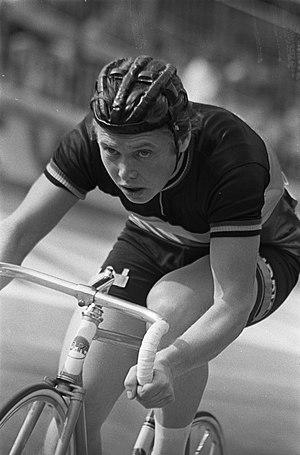
Yvonne Reynders est une ancienne cycliste belge, née le 4 août 1937 à Schaerbeek.
L'équipe de Belgique féminine de cyclisme sur route est la sélection de cyclistes belges, réunis lors de compétitions internationales sous l'égide de la Royale ligue vélocipédique belge.